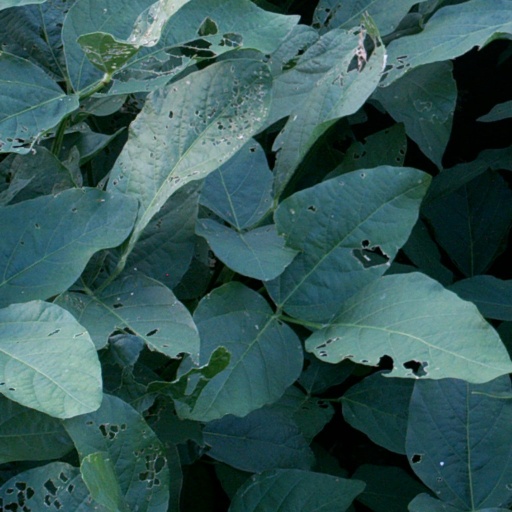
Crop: soybean